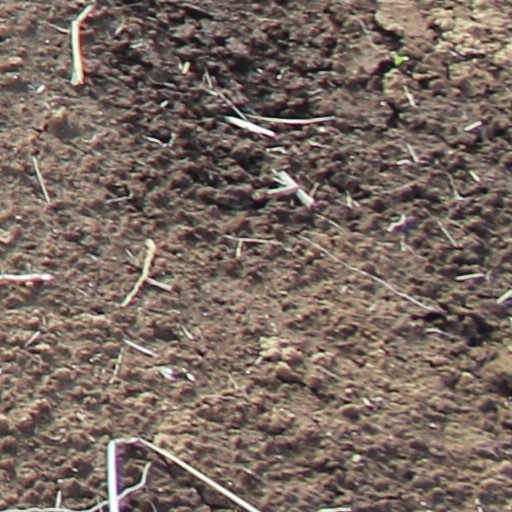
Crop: wheat